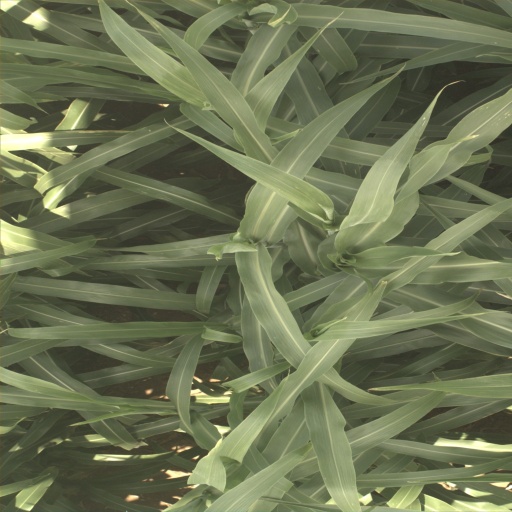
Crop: sorghum